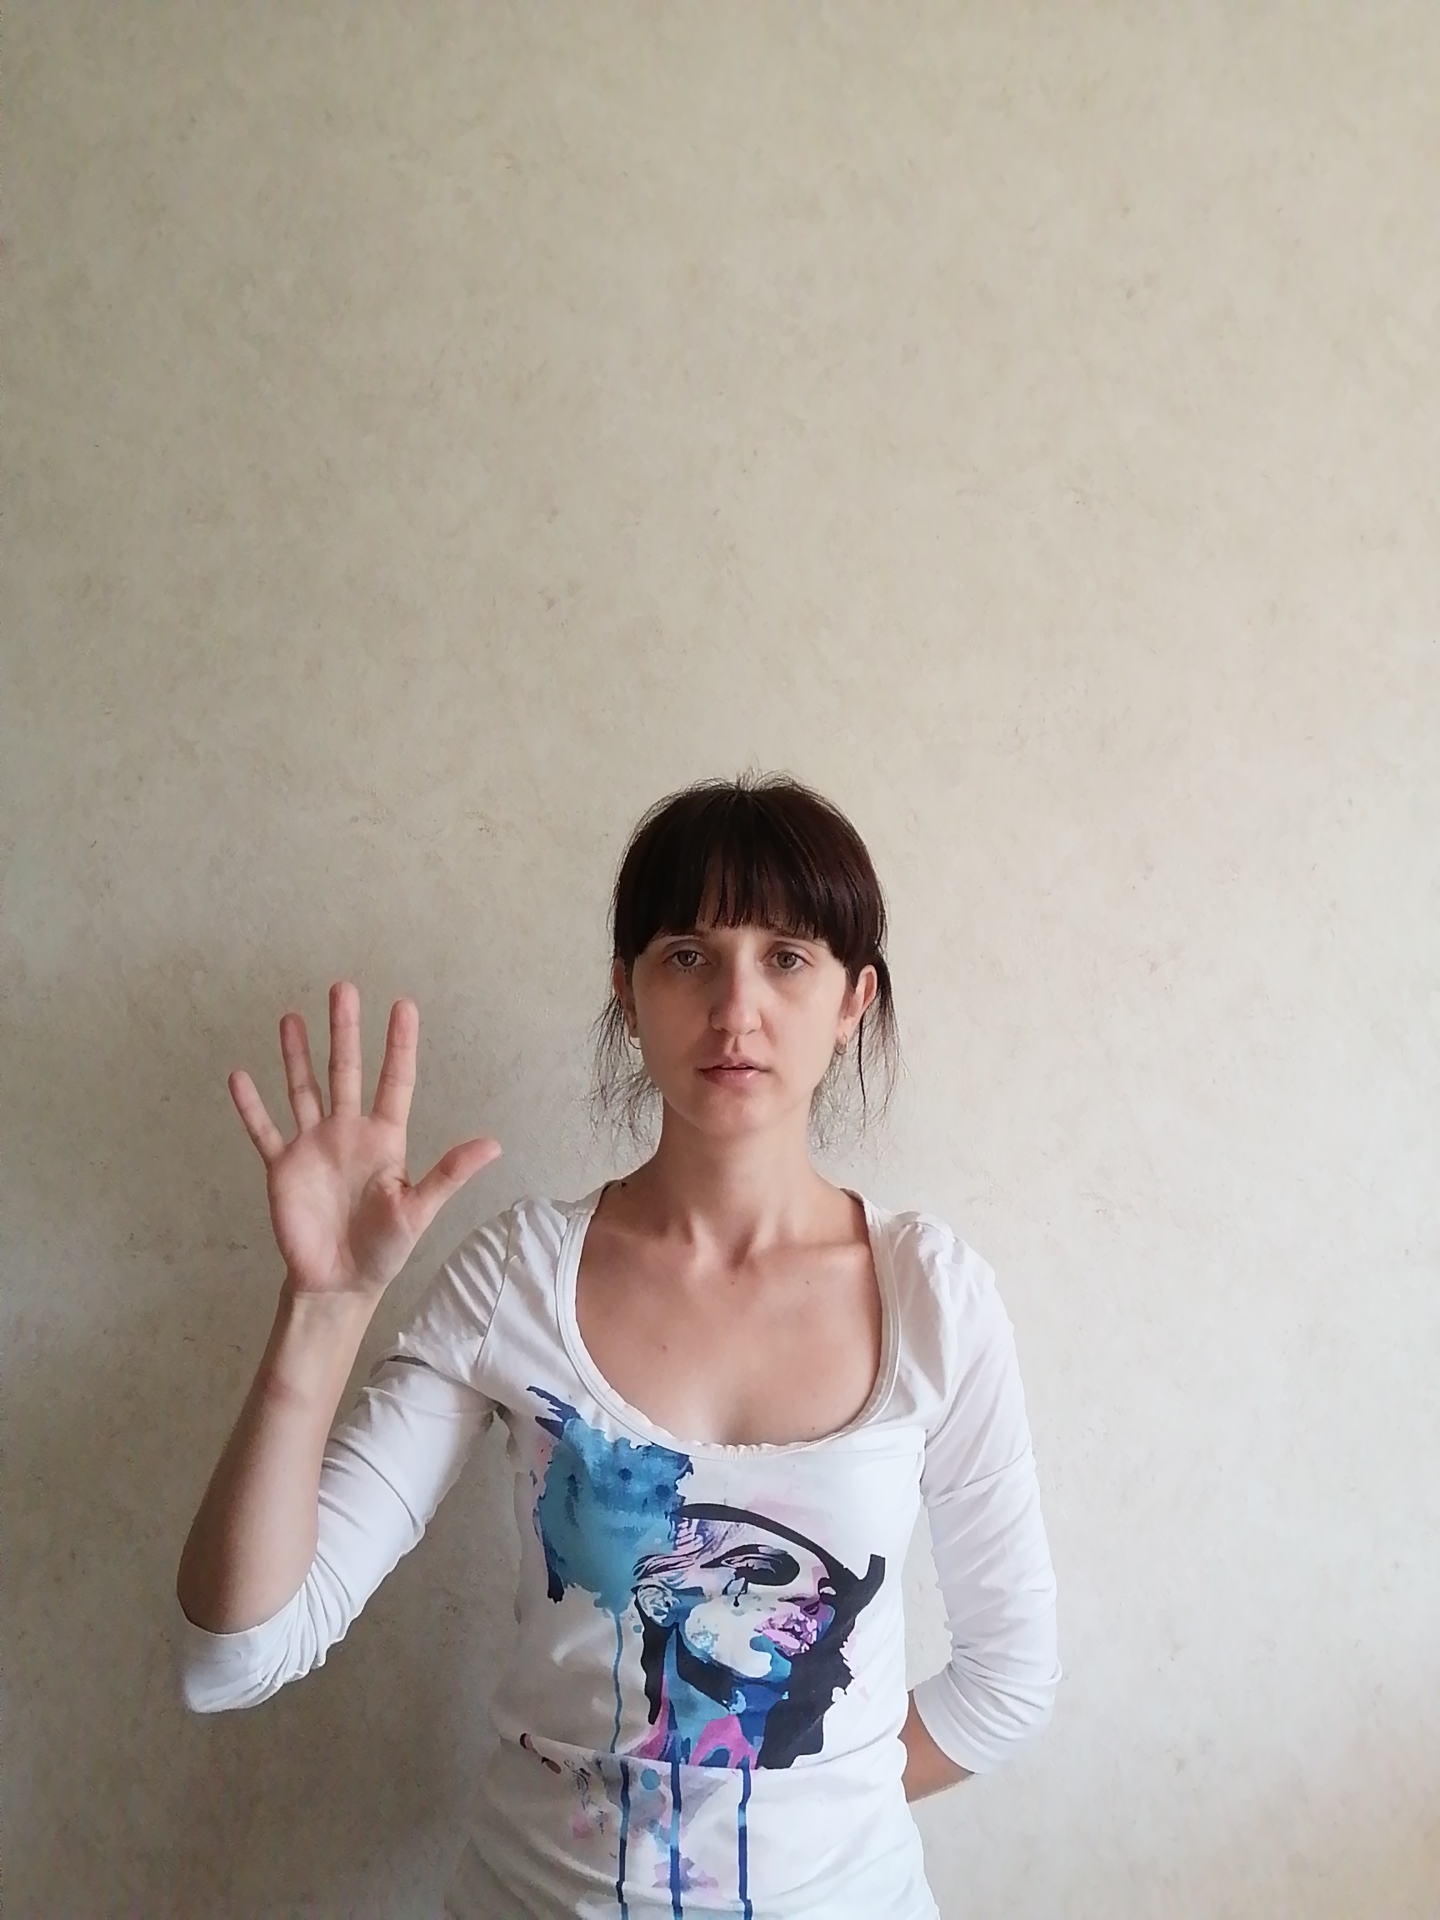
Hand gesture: palm